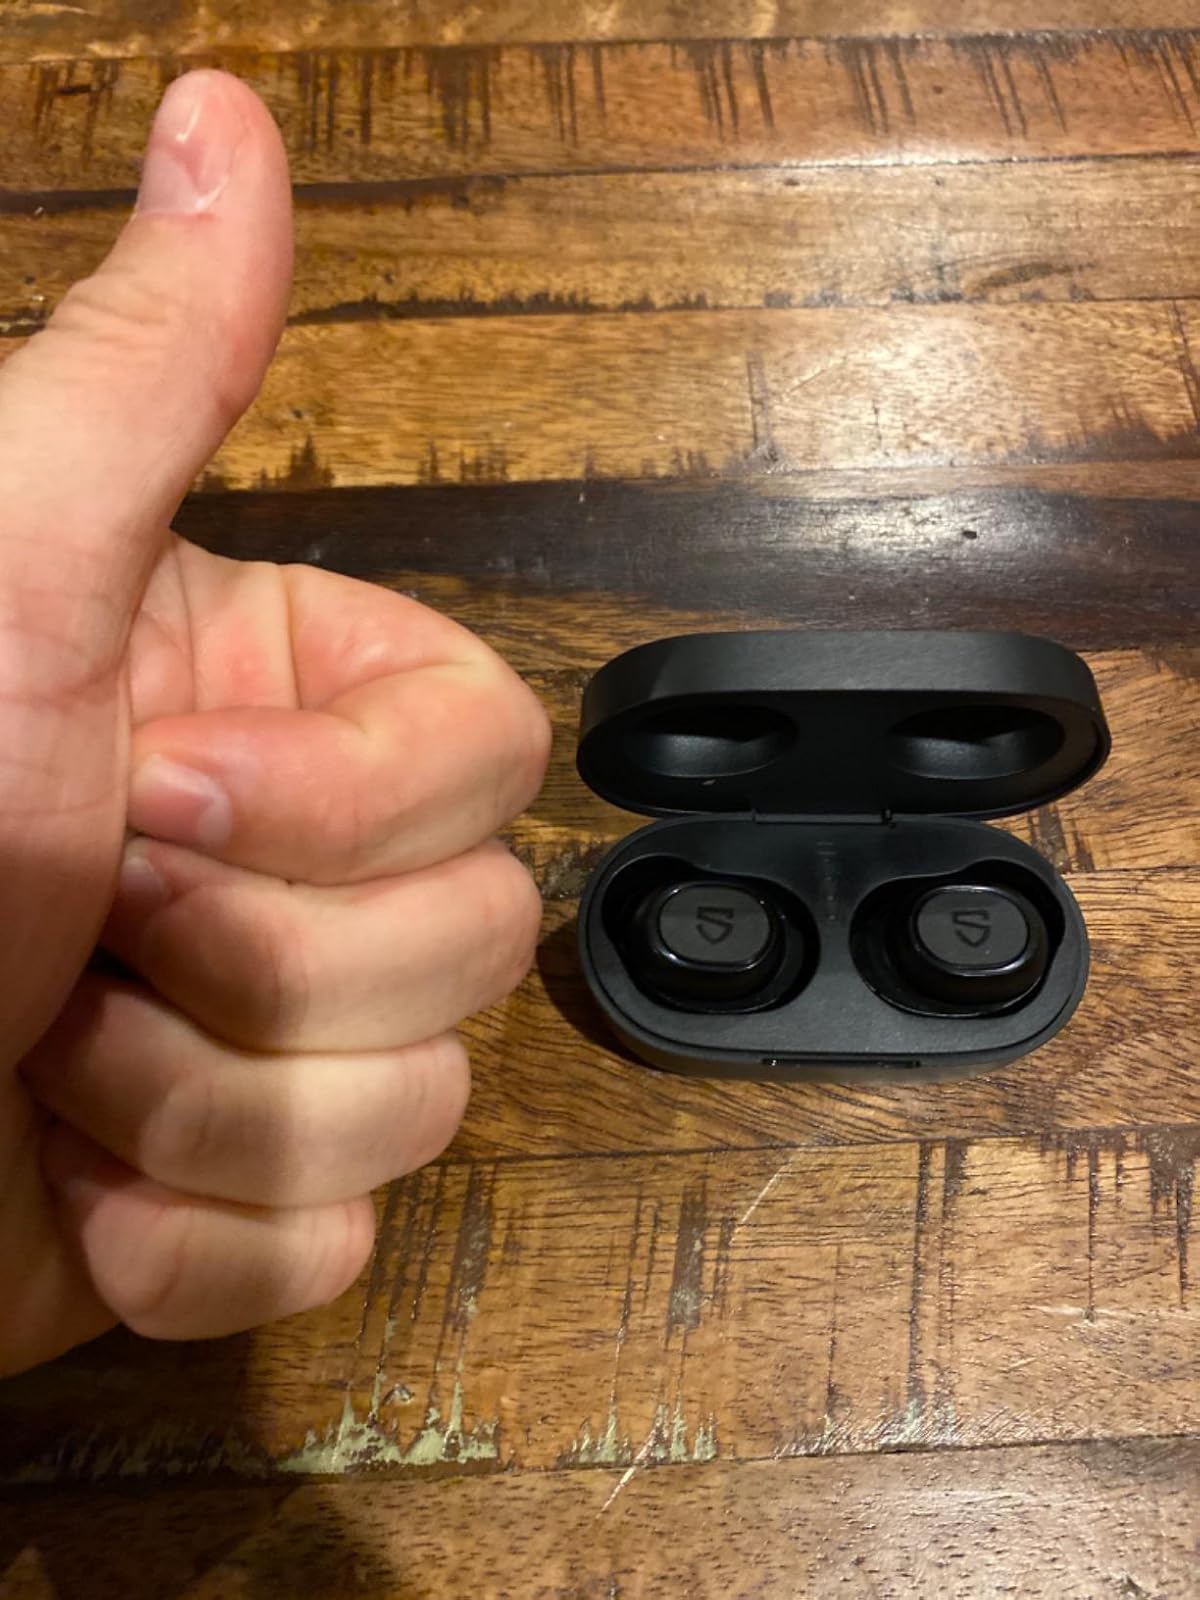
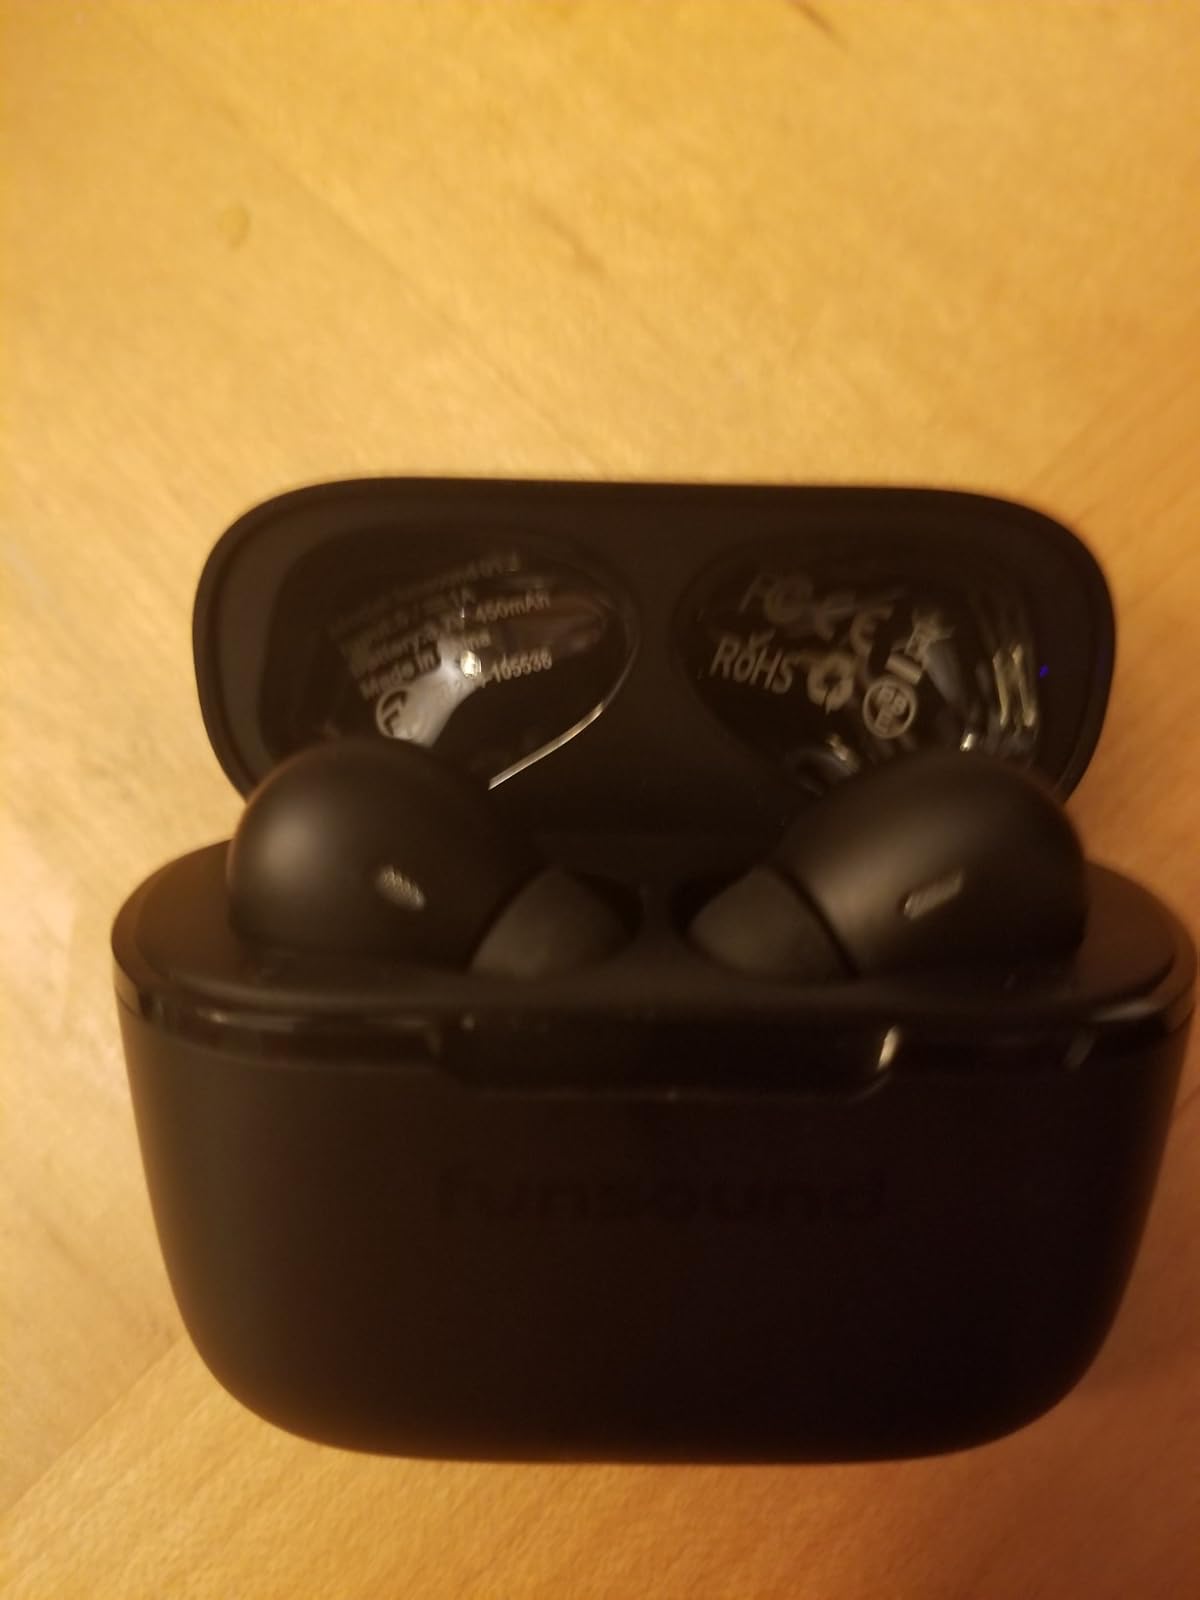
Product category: earbuds
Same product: no